Fernando Lugo

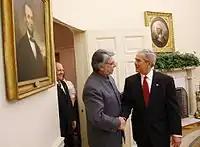
Lugo with U.S. president George W. Bush on 2008.

On 20 April 2008, Lugo won the election by a margin of 10%, gaining a 42.3% vote share. The Colorado Party candidate, Blanca Ovelar, acknowledged that Lugo had an unassailable lead and conceded the race that same night at about 9 pm local time. Two hours later, President Duarte acknowledged that the Colorados had lost an election for the first time in 61 years. Lugo's swearing in marked the first time in Paraguay's history (the country gained independence in 1811) that a ruling party peacefully surrendered power to an elected member from the opposition. He became Paraguay's second leftist president (the first being Rafael Franco, who served from 1936 to 1937), and the first to be freely elected.